Modern architecture in Athens

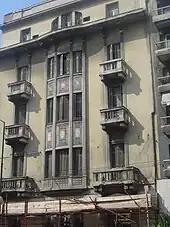
Papaleonardou's apartment building, designed in 1925 by Kostas Kitsikis, incorporates Art Deco elements creating thus an eclectic style. In this building lived Maria Callas between 1937 and 1945.

During the first two decades of the 20th century, Greek architecture failed to follow international trends, especially Art Nouveau and, to a lesser extent, Art Deco, or to produce an architectural style with consistent features that could act as a successor to Greek Neoclassicism. As a result, buildings in Athens that can be characterized as 'Art Nouveau' are scarce. The tumultuous changes and poor economic state of the Greek society must be taken into account when studying this period. Most architects of that period that built in Athens were conservative and late in adopting other non-classical European styles, often altering them and mingling them with classical motifs, creating thus an eclectic style.